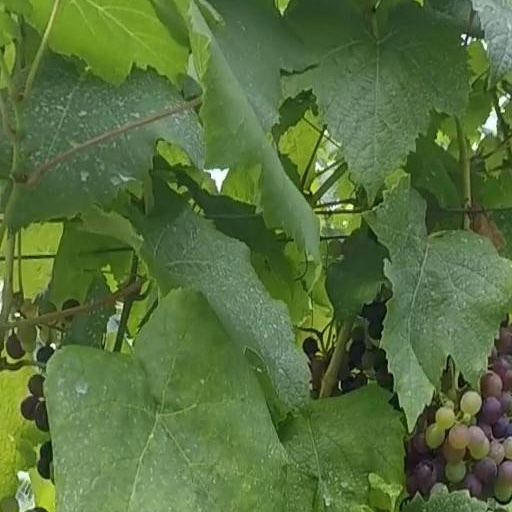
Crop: grape